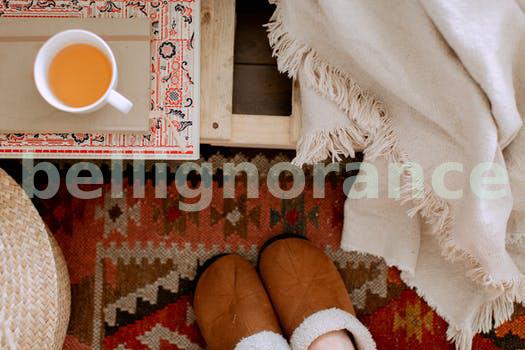
Label: Watermark